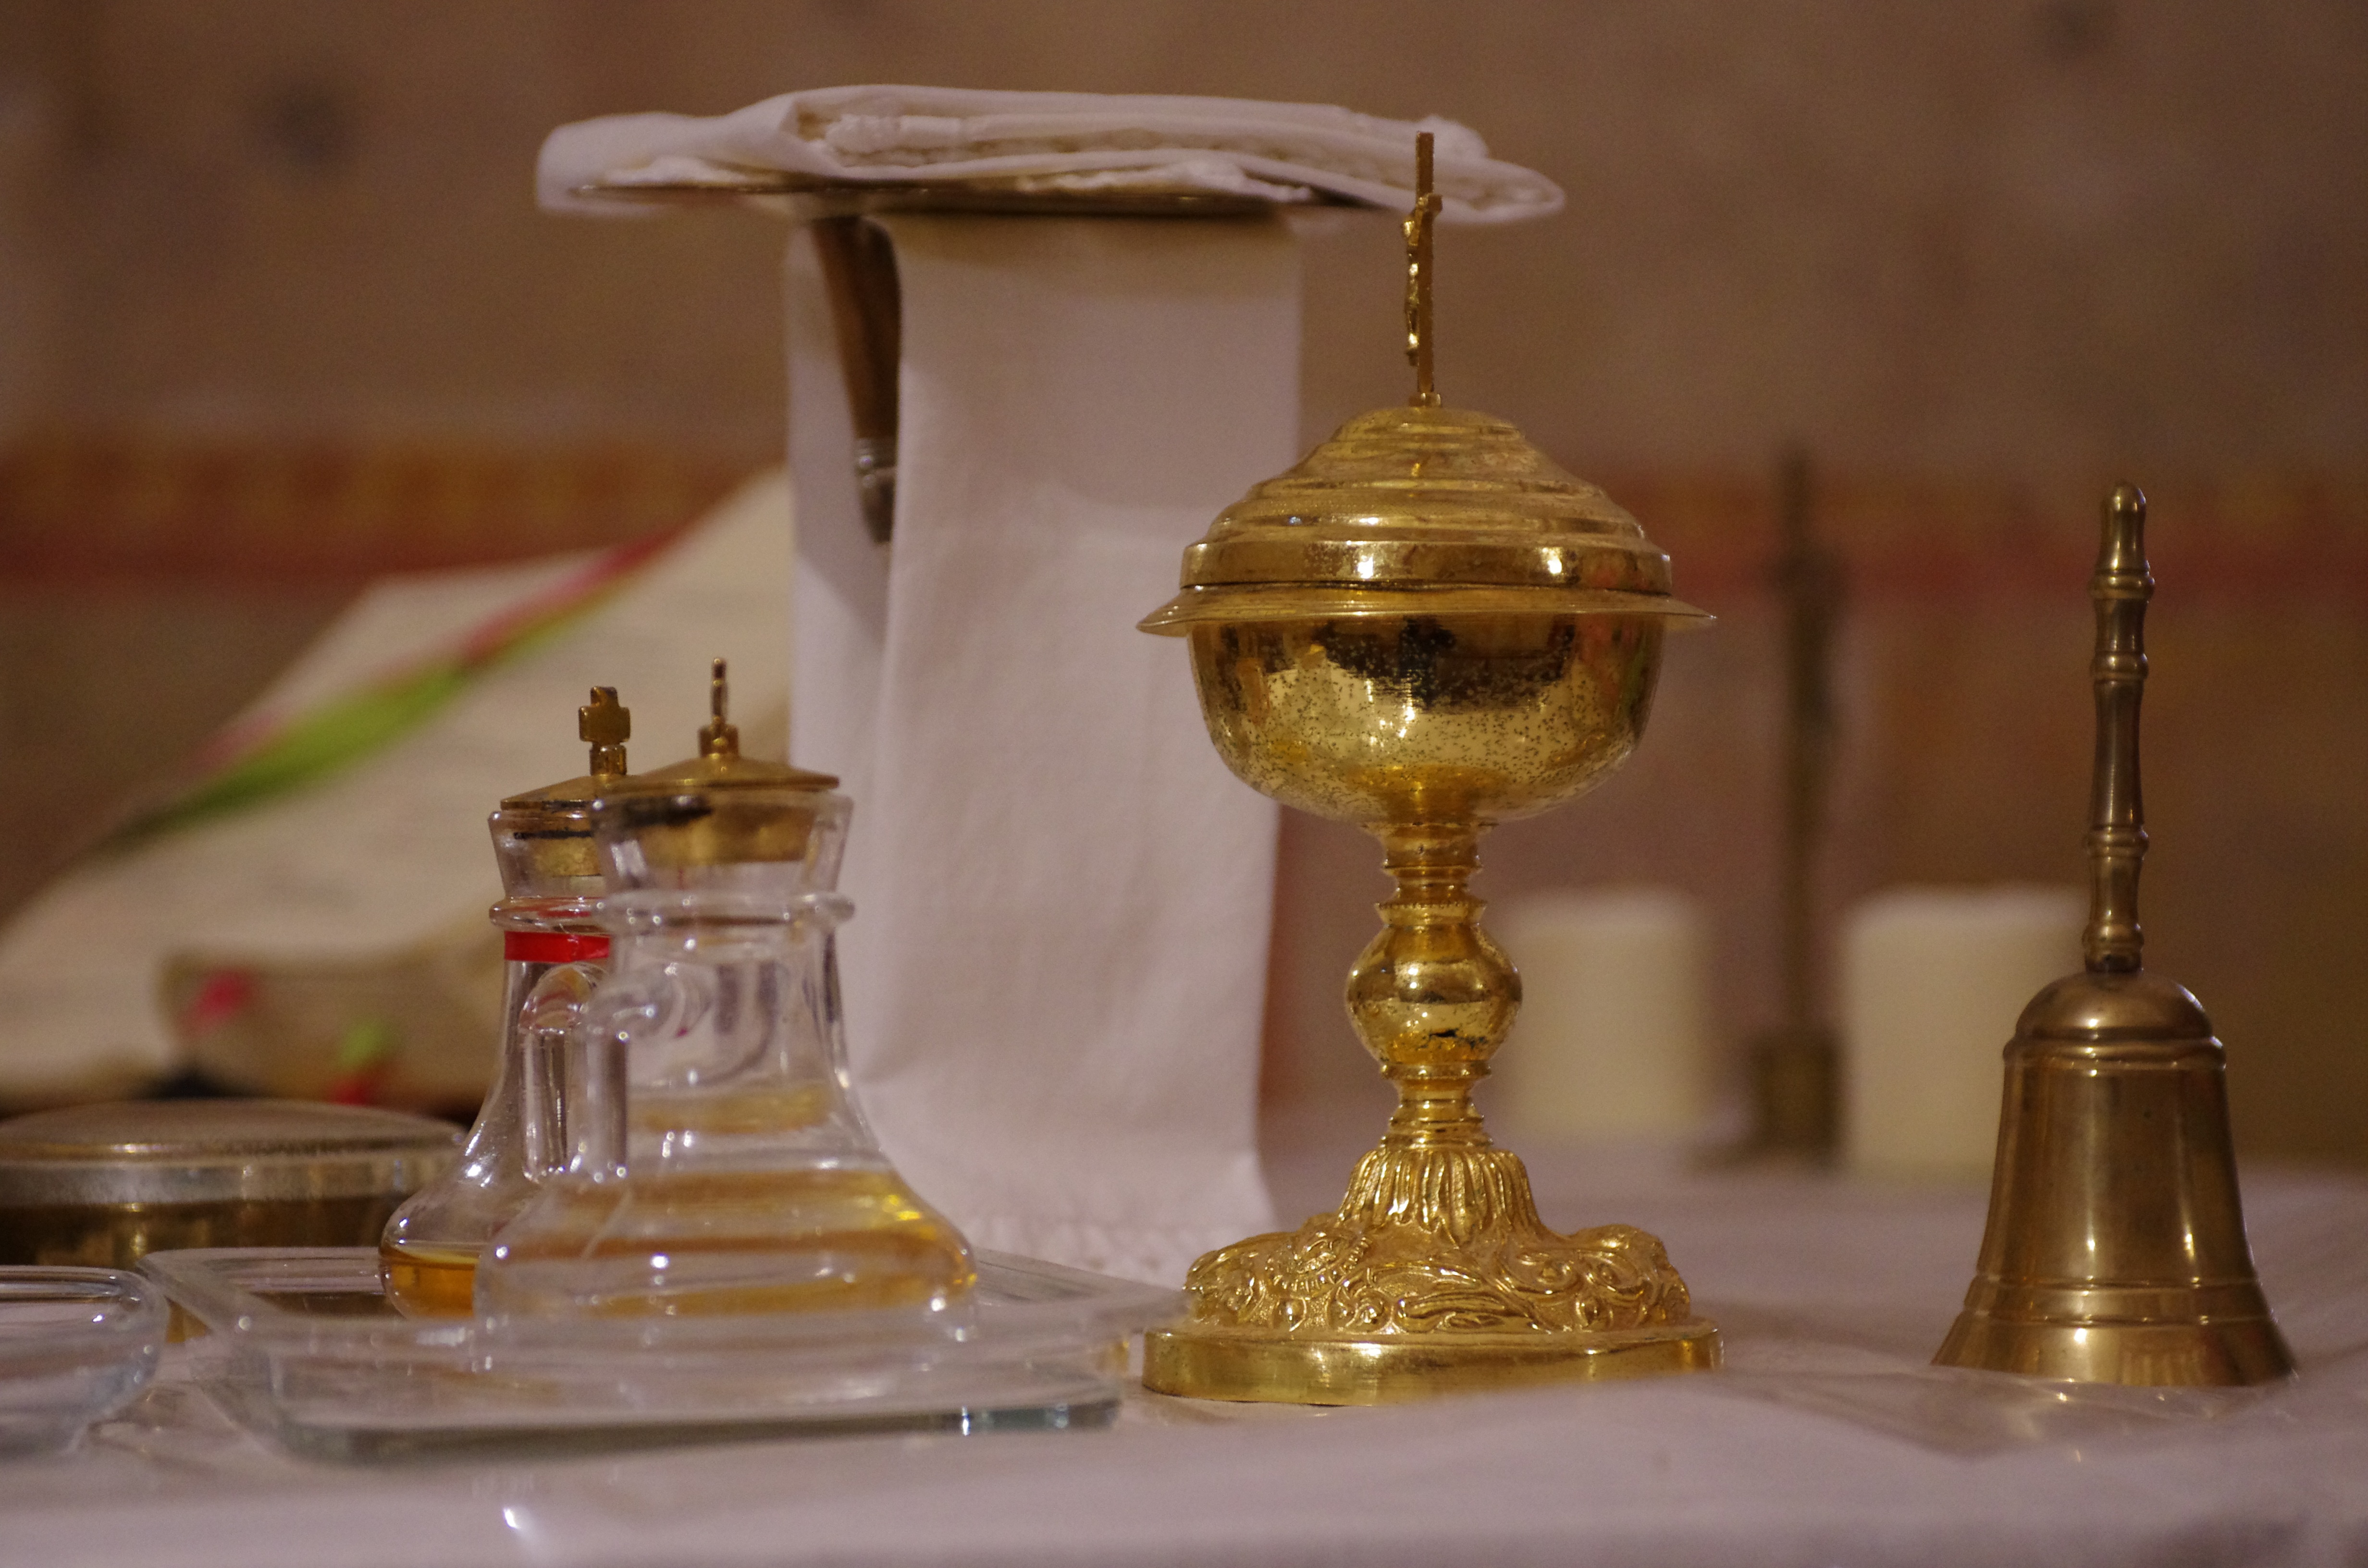
antique, glass, metal, church, lighting, material, brass, altar, communion, chalice